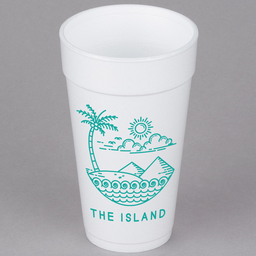
Label: paper